Sky position (RA, Dec in degrees): 3.462, -0.1919
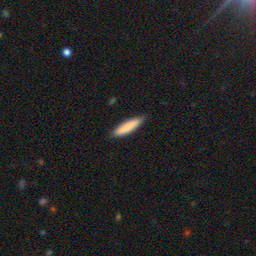
Galaxy morphology: Cigar Shaped Smooth Galaxies